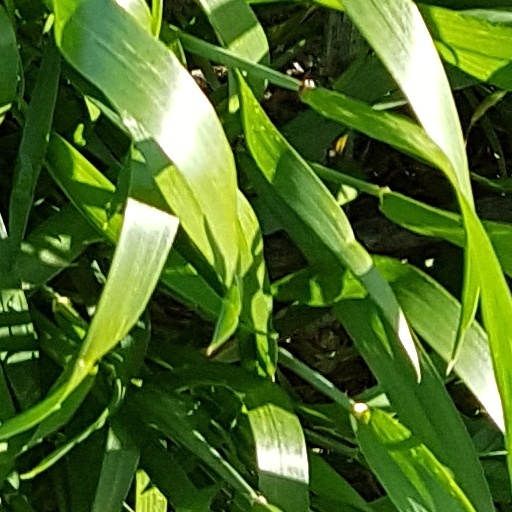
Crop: wheat